Fayette Avery McKenzie

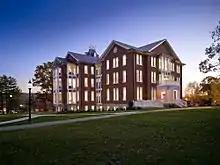
Juniata College, Huntingdon, Pennsylvania

For the first two years after attaining his degree, he tutored families of railroad employees of the Lehigh Valley Railroad and Pennsylvania Railroad. In 1897, he taught economics, history, English, and German and French languages at Juniata College.